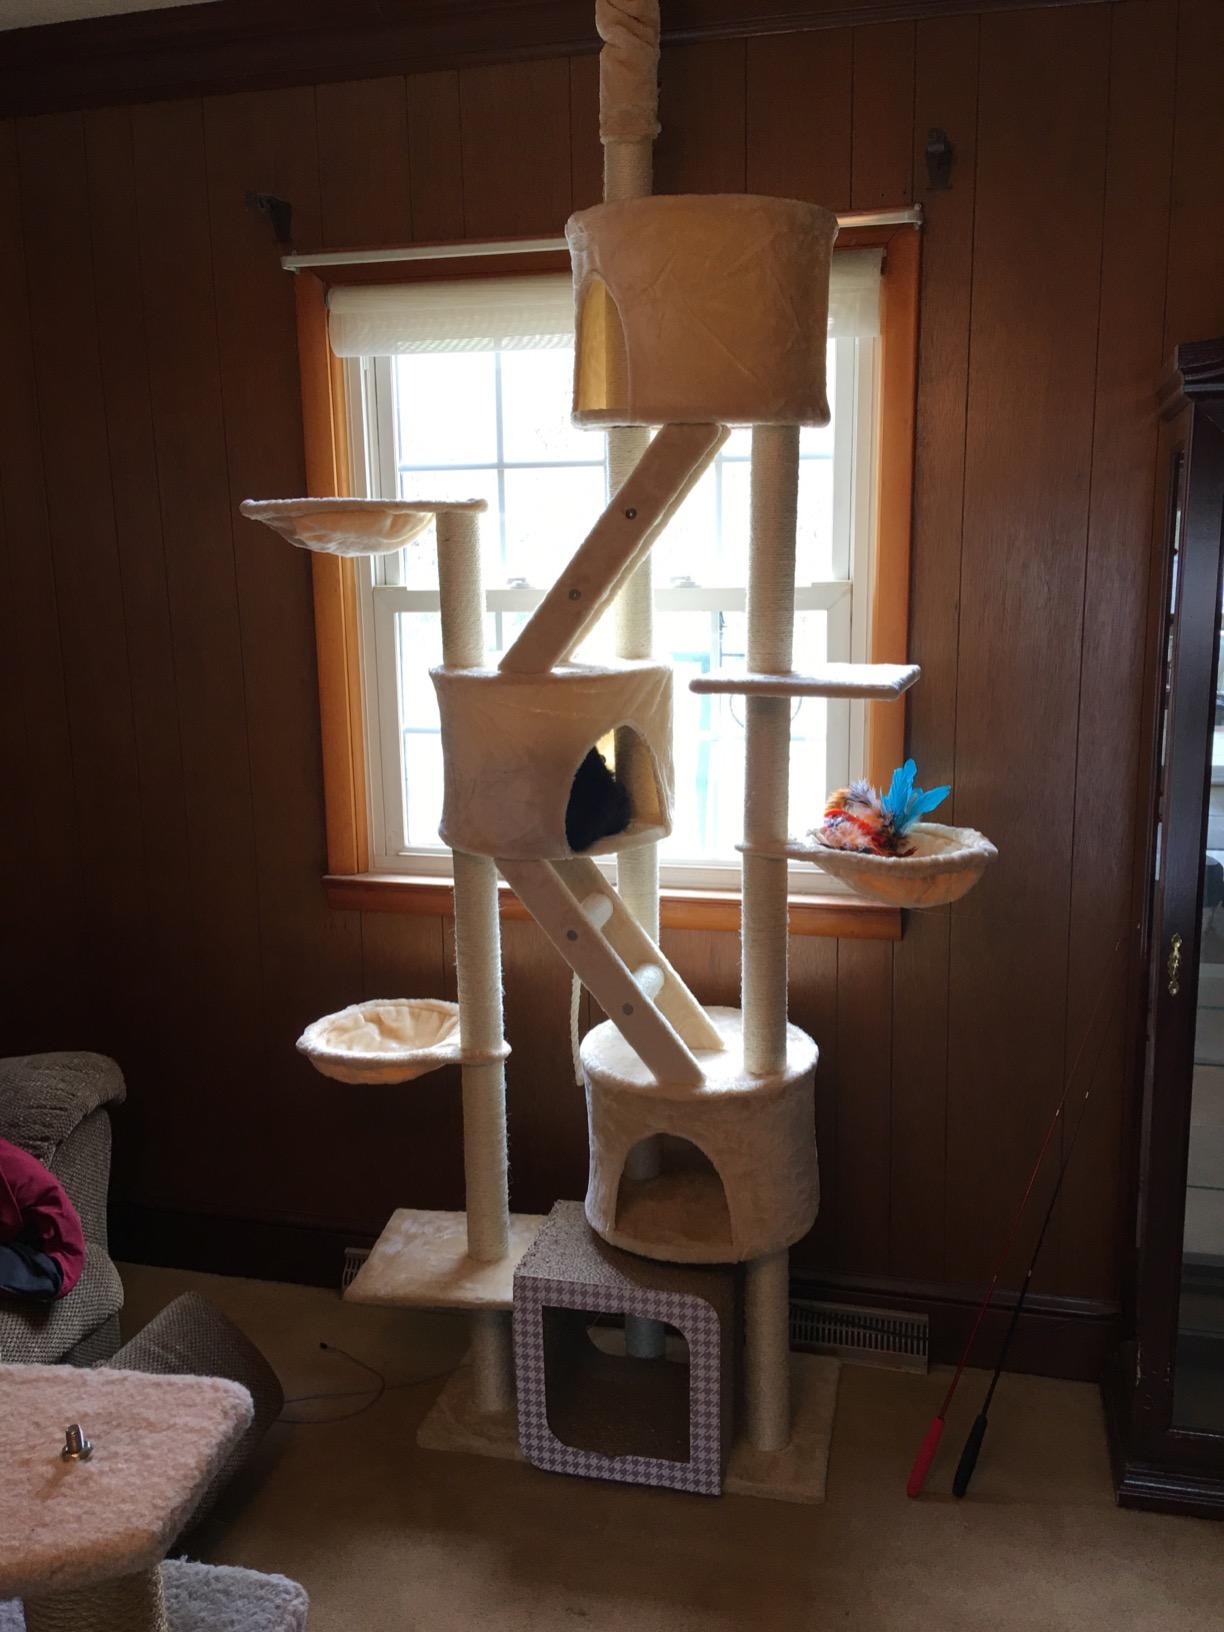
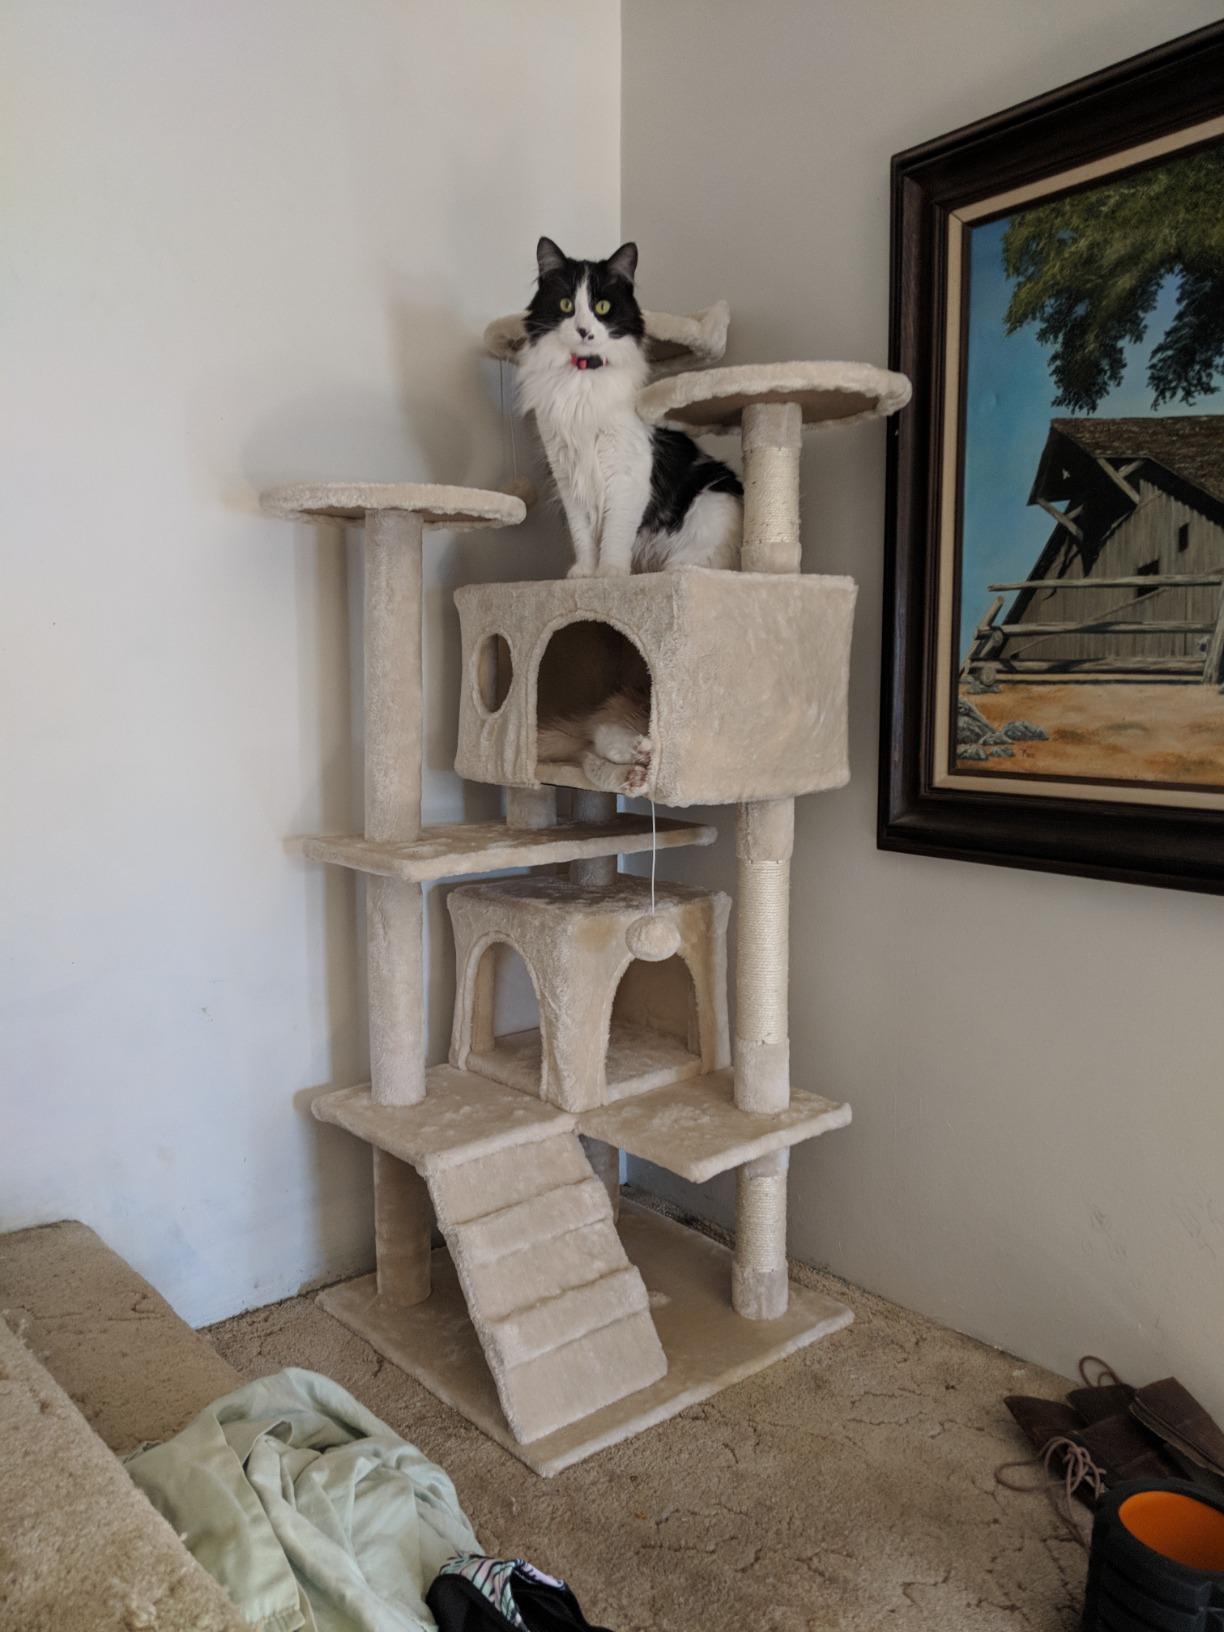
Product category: items_cat tree
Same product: no